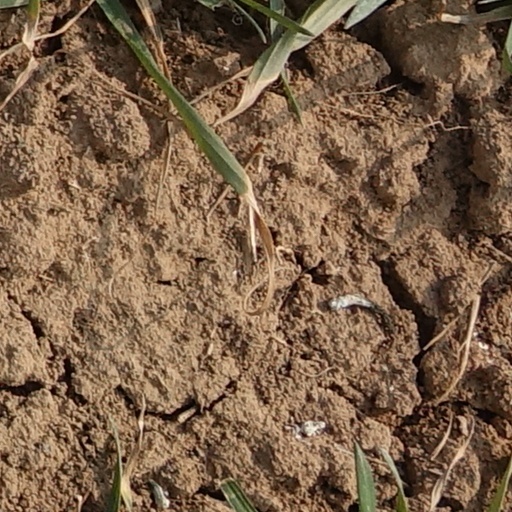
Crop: wheat